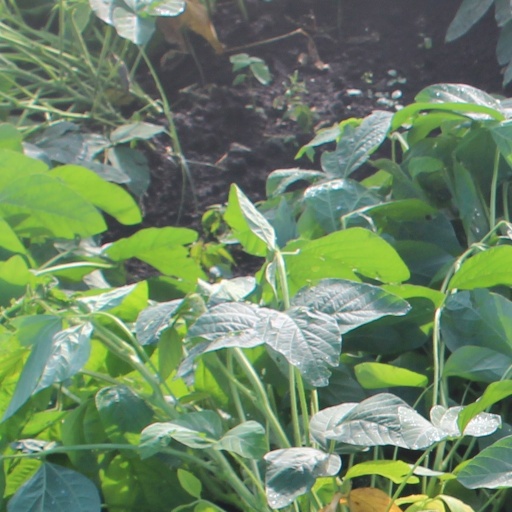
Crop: soybean